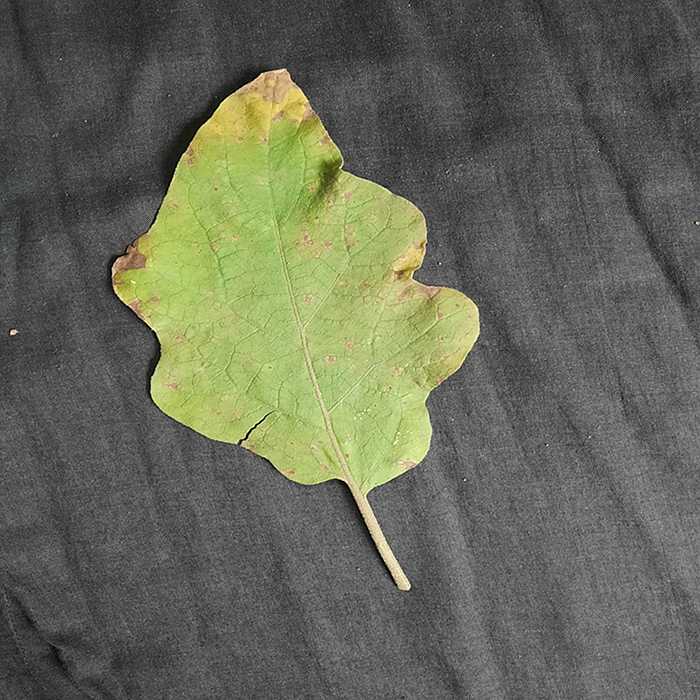
Plant: Eggplant
Label: Eggplant Cercopora leaf spot